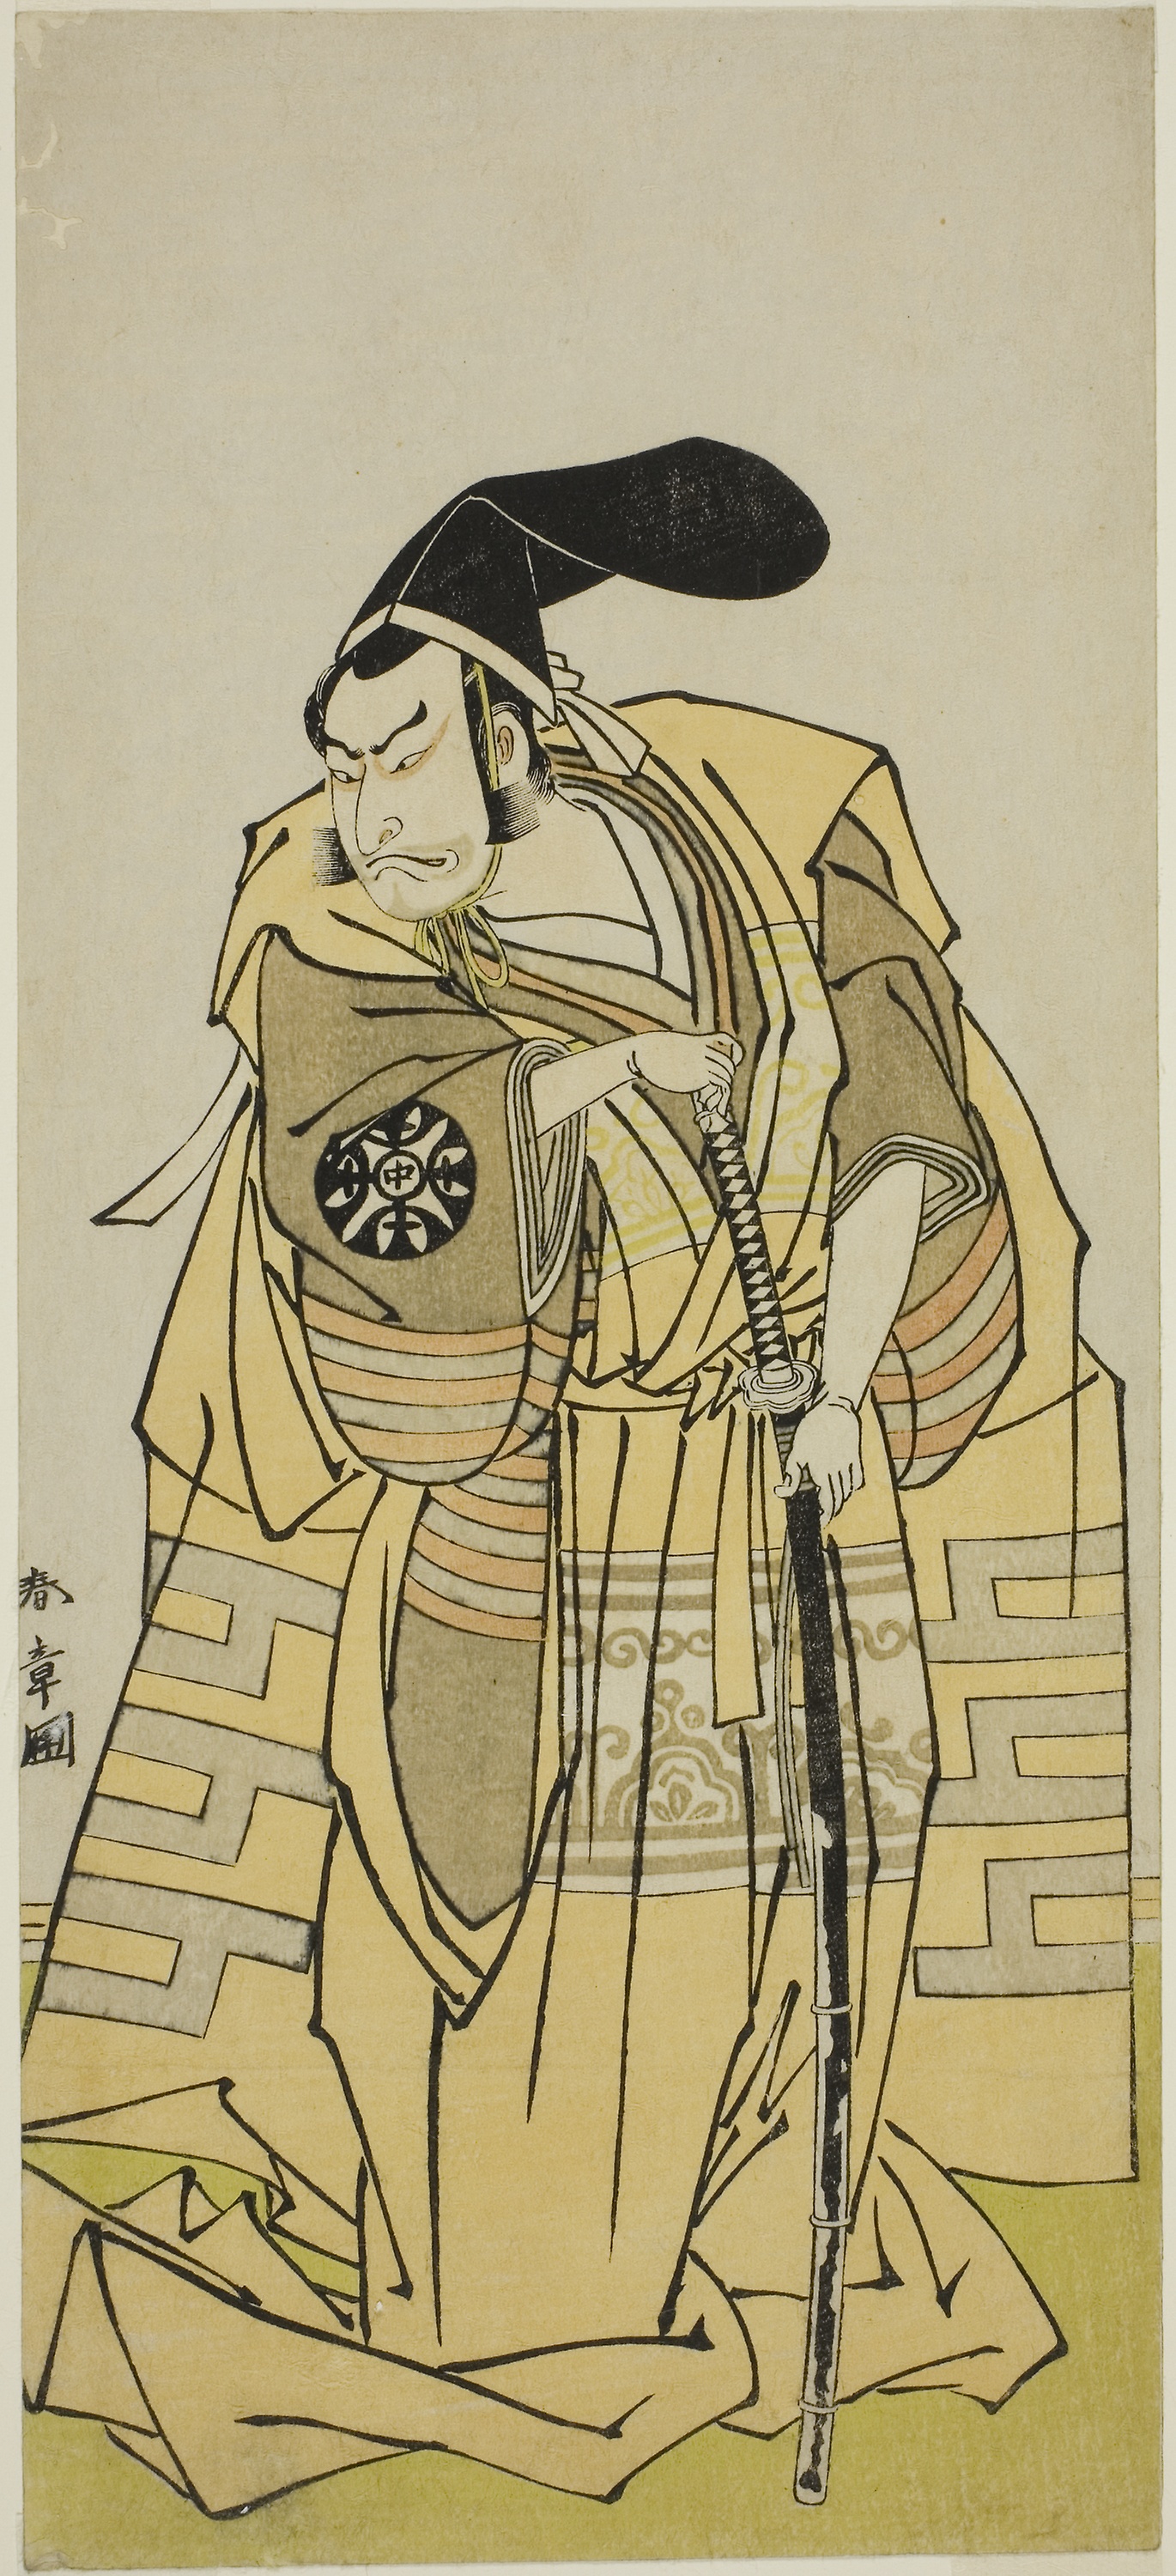
art, fictional character, cartoon, illustration, drawing, sketch, fiction, design, printmaking, costume design, artwork, visual arts